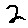
Label: 2